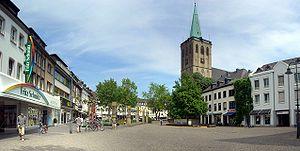
Viersen est une commune de Rhénanie-du-Nord-Westphalie et siège de l'Arrondissement de Viersen, dans le district de Düsseldorf. Viersen a 76.905 habitants. Elle rassemble les trois anciennes villes de Viersen, Dülken et Süchteln ainsi que le village de Boisheim.